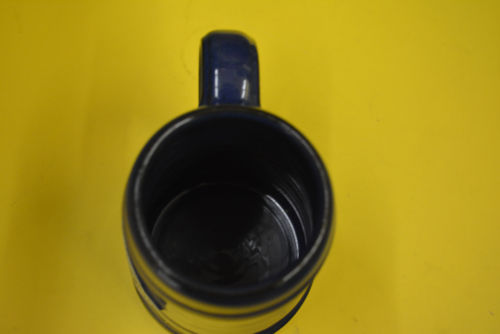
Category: mug